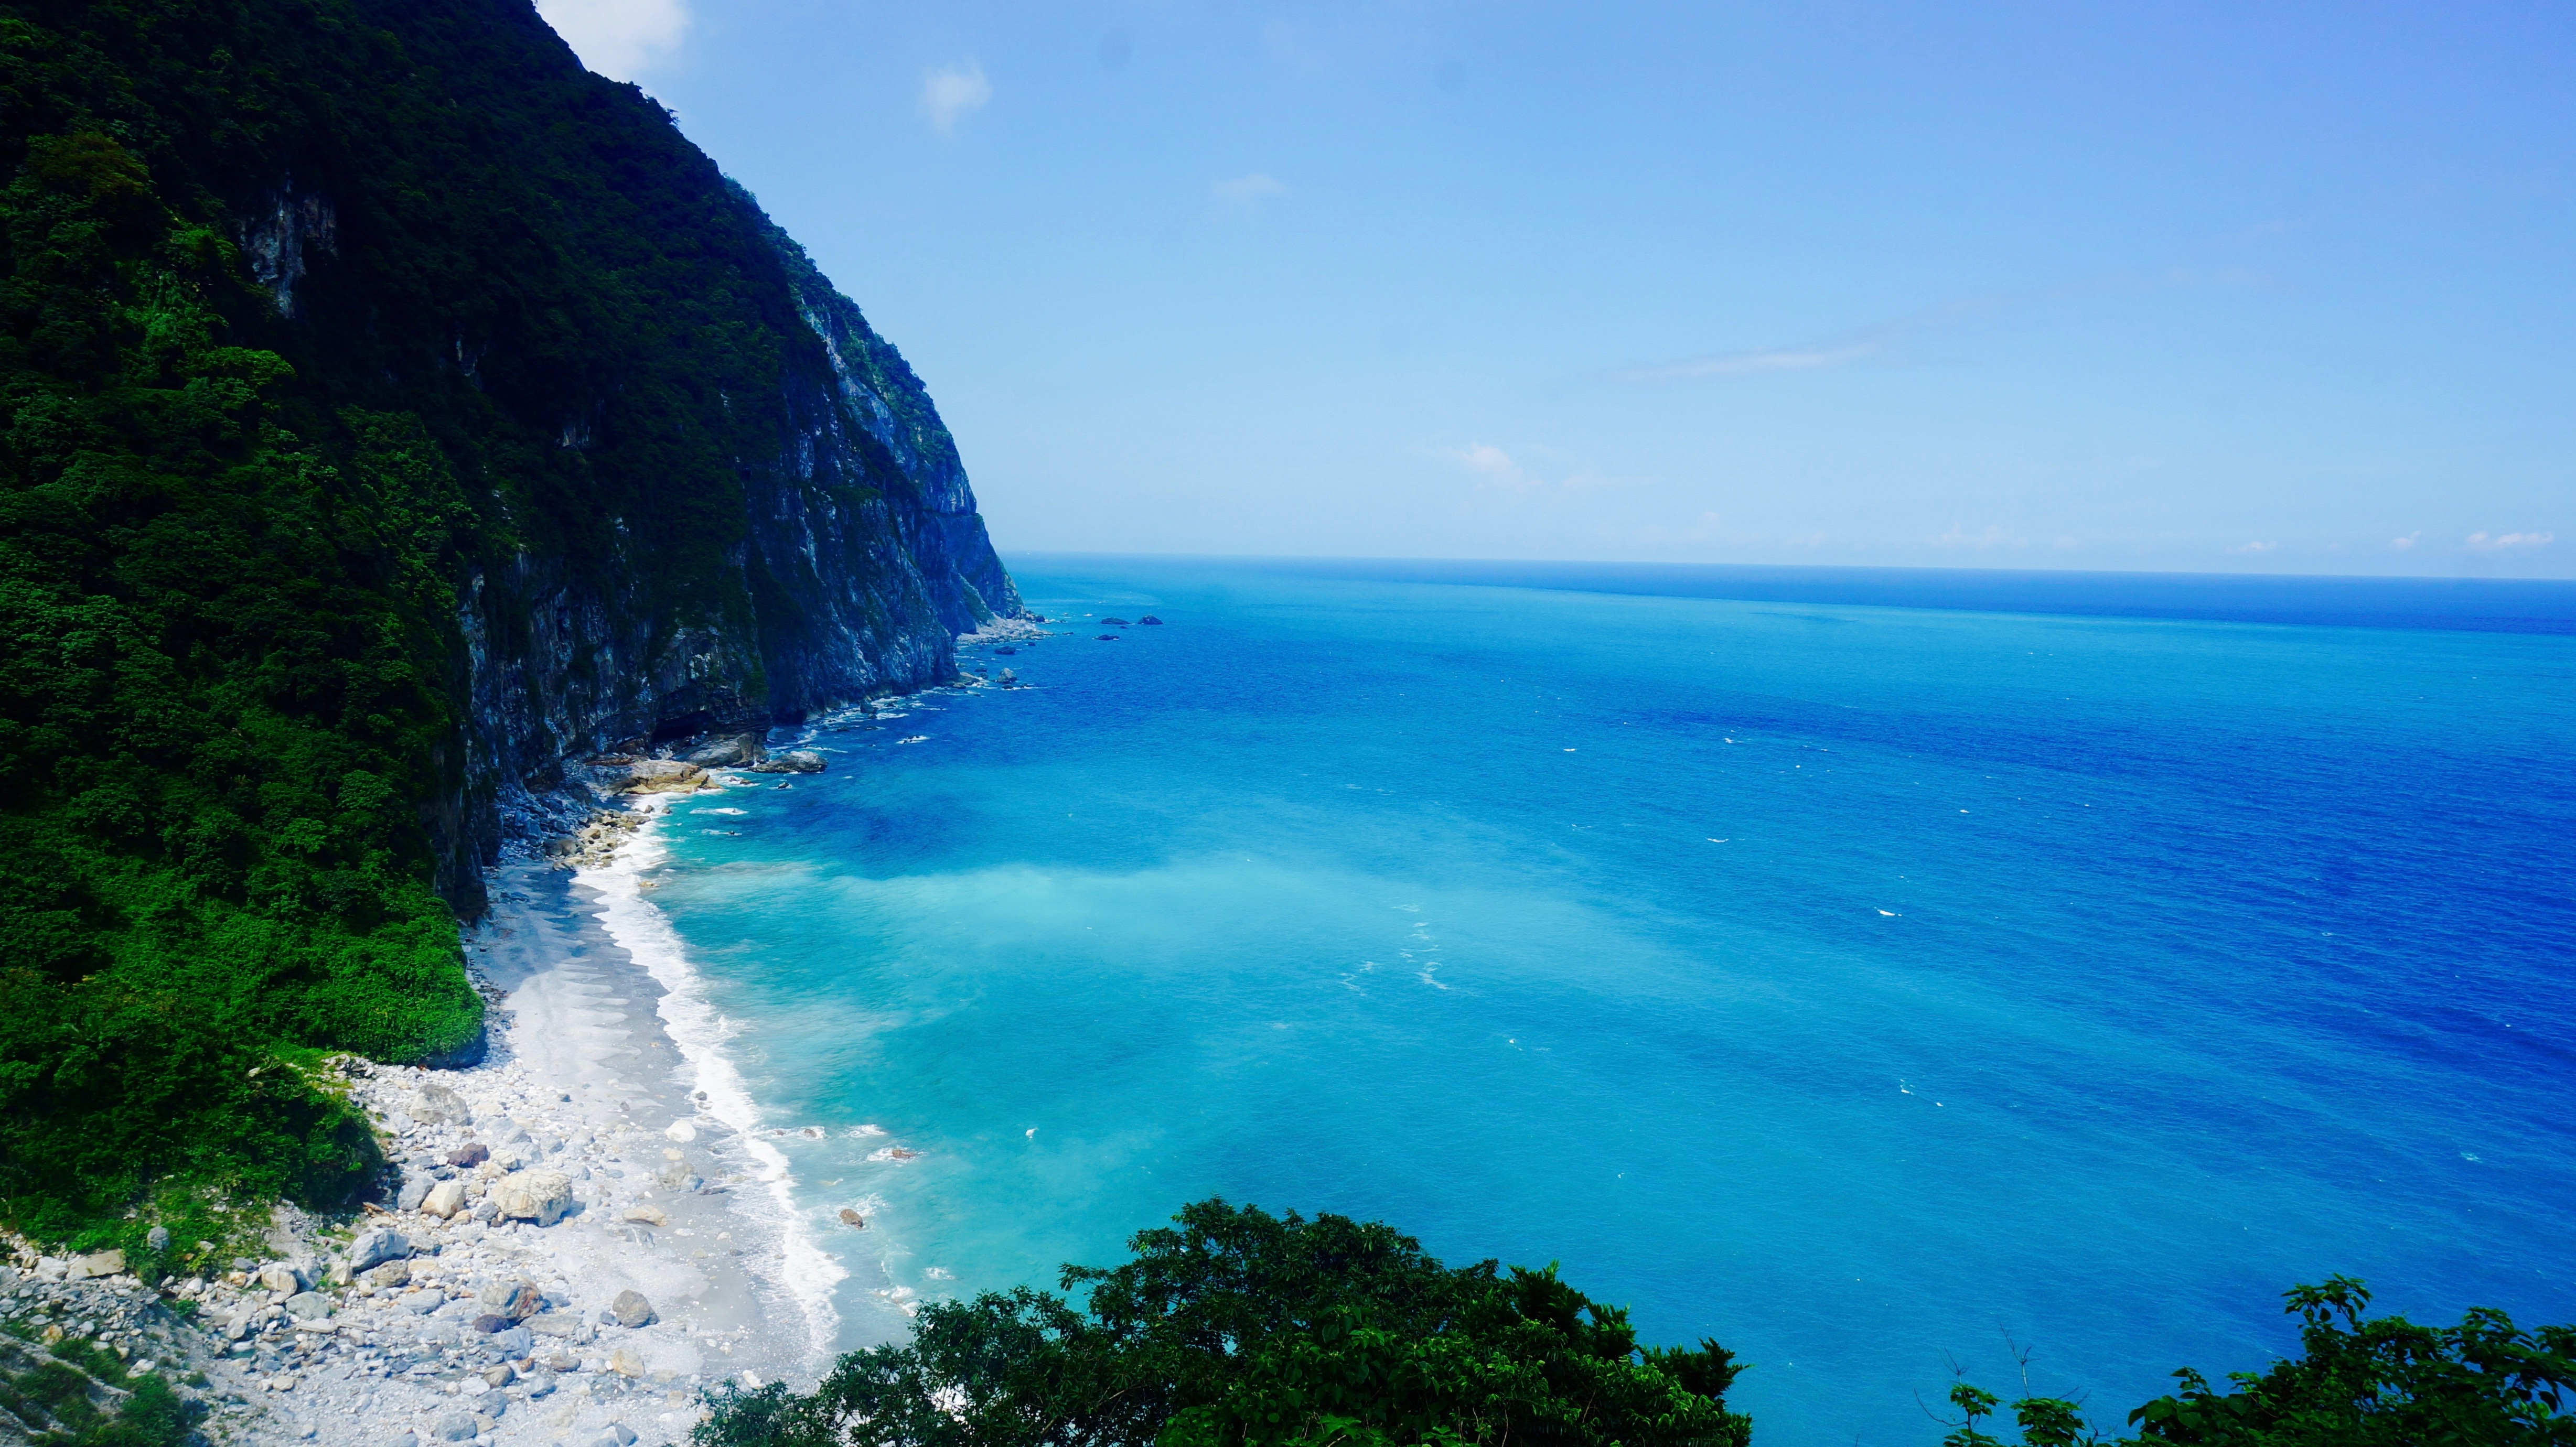
beach, sea, coast, ocean, wave, cliff, bay, island, terrain, body of water, cape, islet, landform, geographical feature, wind wave